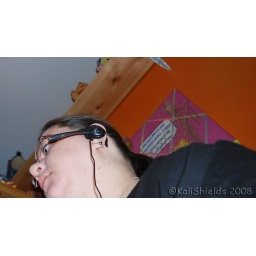
7/30/08: Here I am in the home office wearing my headset.